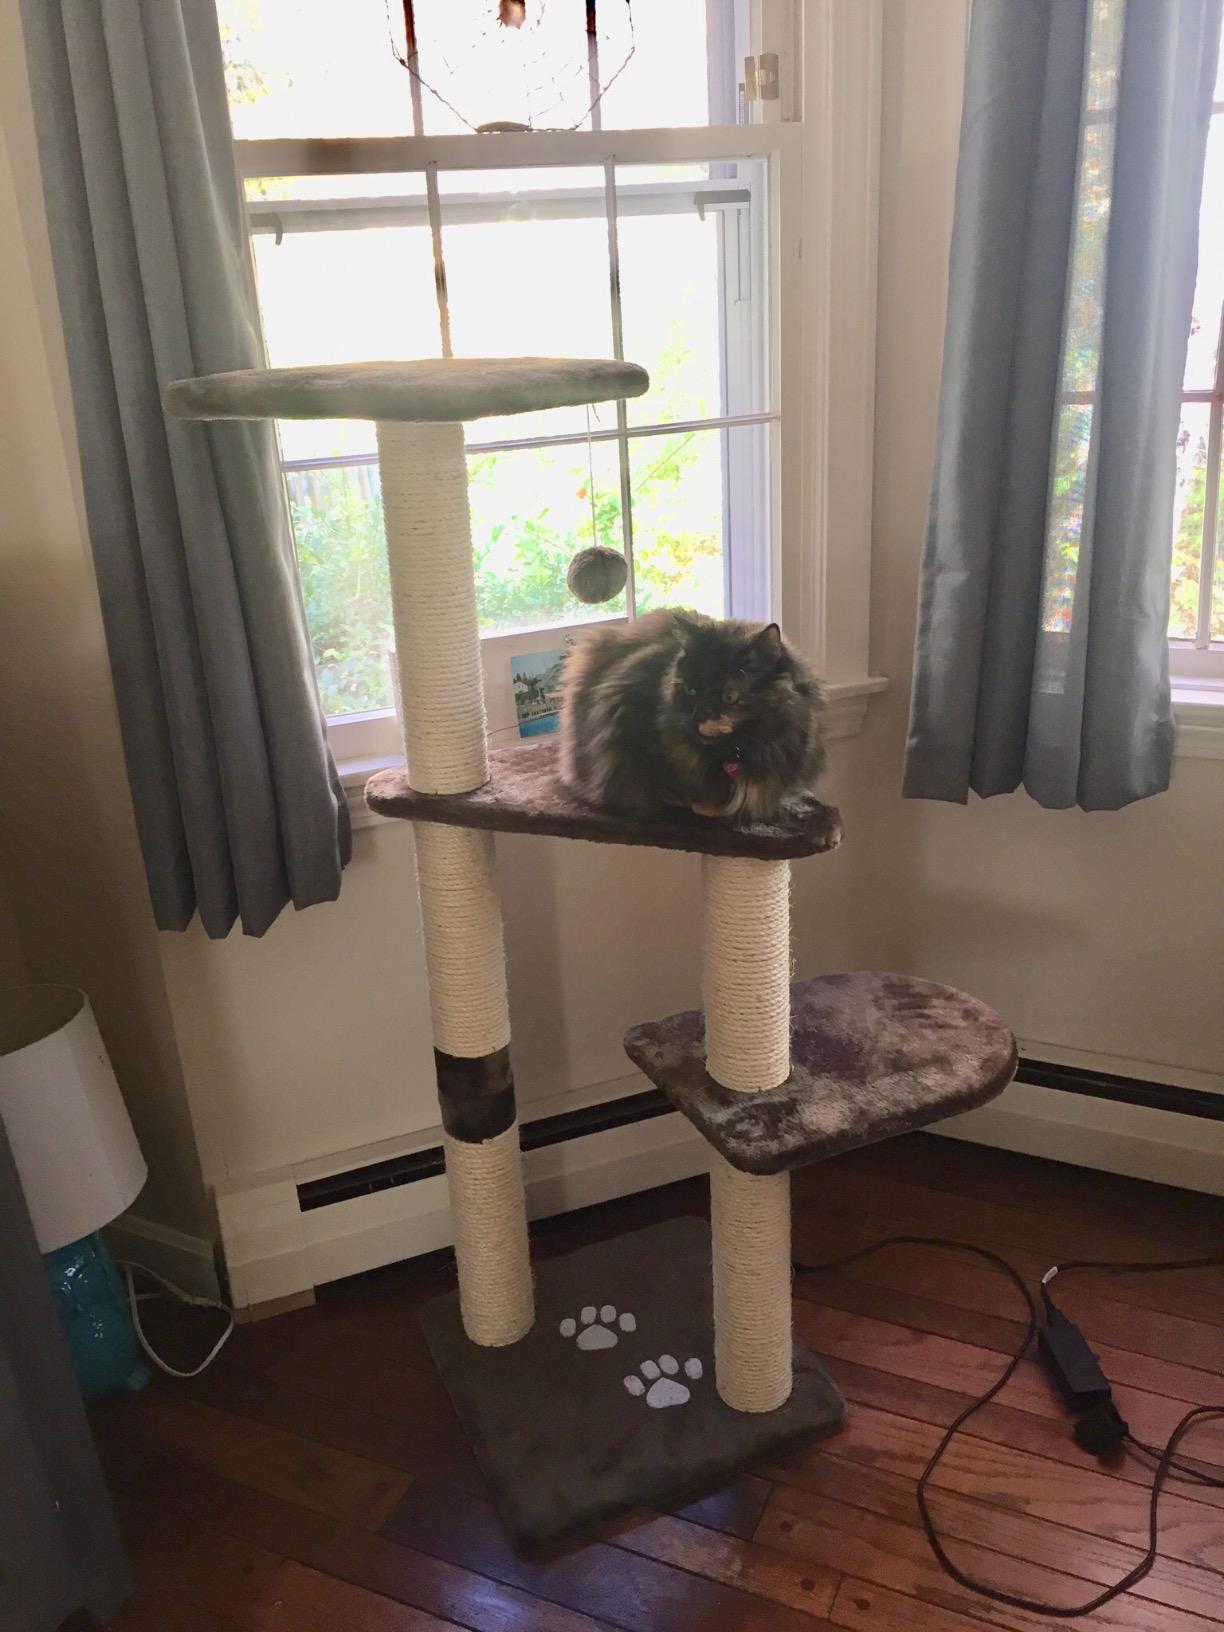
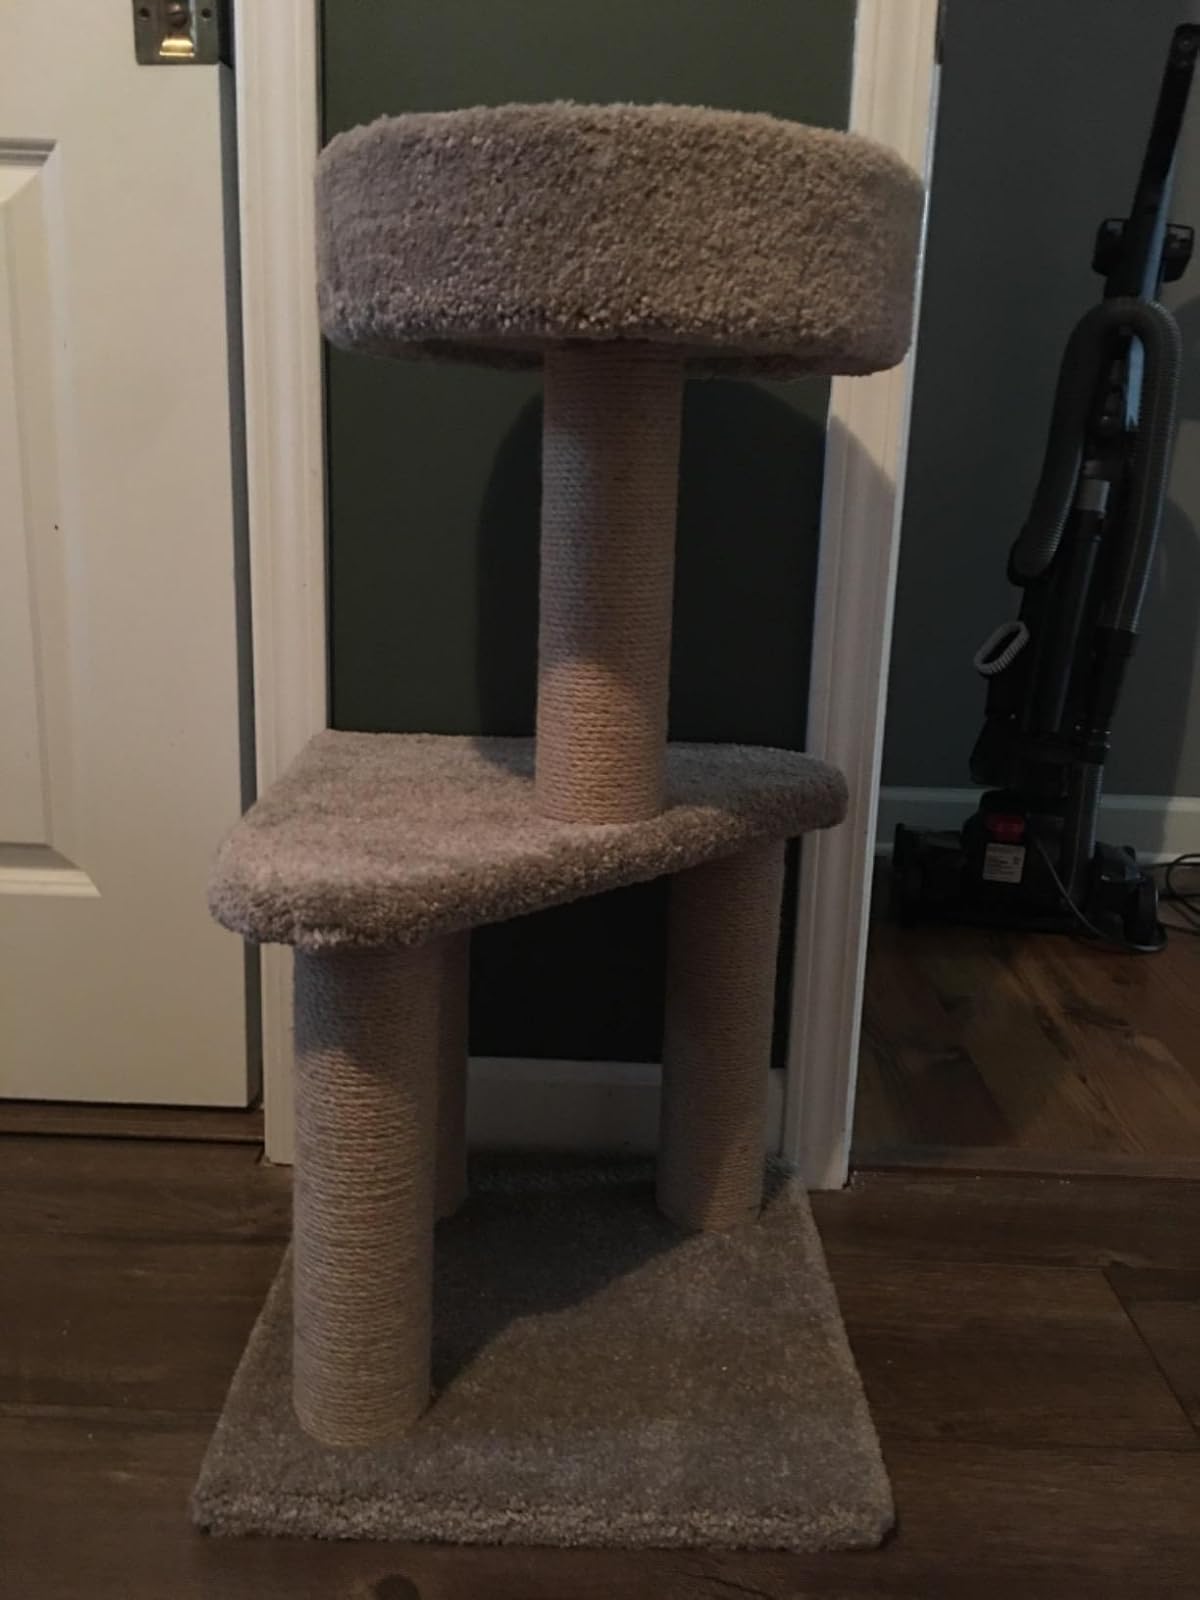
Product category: items_cat tree
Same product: no